Mystery Street

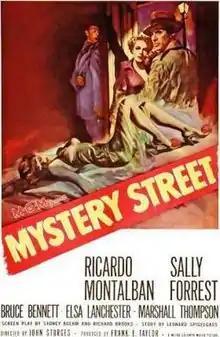
Theatrical release poster

Mystery Street is a 1950 American black-and-white film noir featuring Ricardo Montalbán, Sally Forrest, Bruce Bennett, Elsa Lanchester, and Marshall Thompson. Produced by MGM, it was directed by John Sturges with cinematography by John Alton.